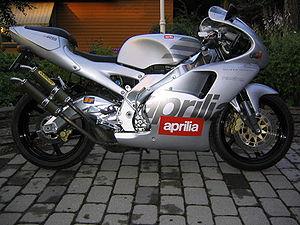
Aprilia est un constructeur italien de motocyclettes basé à Noale, près de Venise. Il fait partie du groupe italien Piaggio SpA.